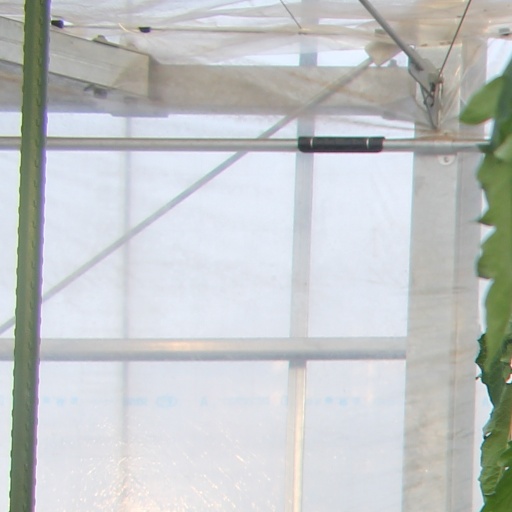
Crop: tomato